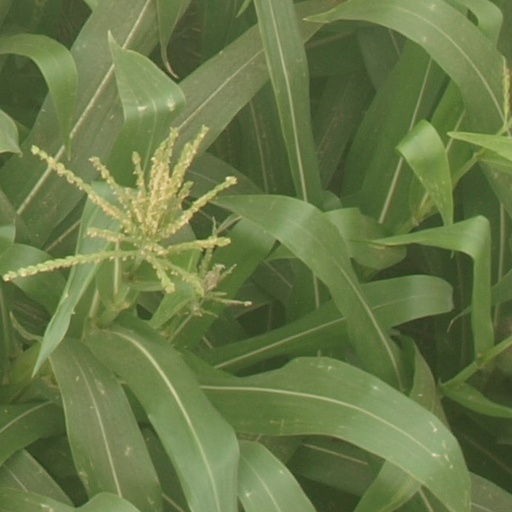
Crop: maize; corn